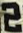
Number: 2